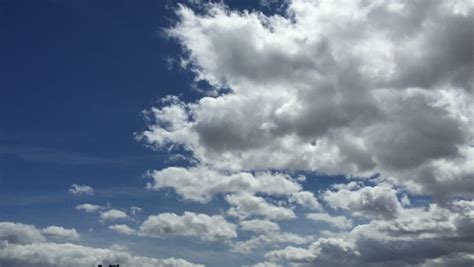
Weather: cloudy or overcast